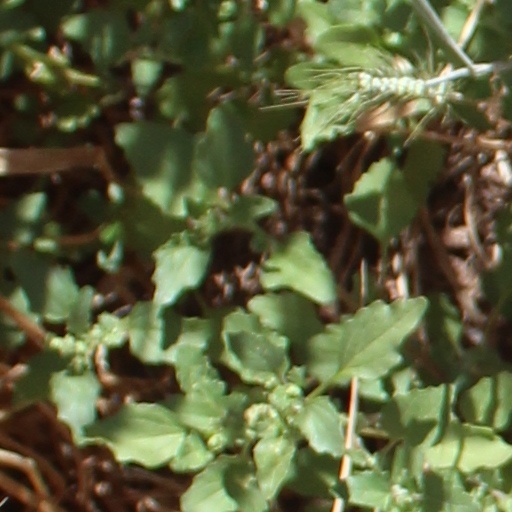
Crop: wheat